2010 Sidecarcross World Championship

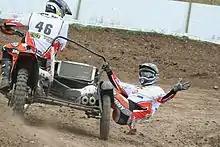
Sidecarcross passenger in action

The Sidecarcross World Championship, first held in 1980 and organised by the Fédération Internationale de Motocyclisme, is an annual competition. All races, manufacturers and the vast majority of riders in the competition being in and from Europe. Sidecarcross is similar to motocross except that the teams consist of two riders, a driver and a passenger. Races are held on the same tracks as solo motocross but the handling of the machines differs as sidecars don't lean. The majority of physical work in the sport is carried out by the passenger, who speeds up the sidecarcross in corners by leaning out. The coordination between the driver and the passenger are therefore of highest importance.